Native American genocide in the United States

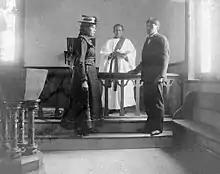
Young woman and young man standing at a church altar with a priest

During the Indian Wars, the American Army carried out a number of massacres and forced relocations of Indigenous peoples that are sometimes considered genocide. Jeffrey Ostler, the Beekman Professor of Northwest and Pacific History at the University of Oregon, stated the American Indian War "was genocidal war". Xabier Irujo, professor of genocide studies at the University of Nevada, Reno, stated, "the toll on human lives in the wars against the native nations between 1848 and 1881 was horrific." Notable conflicts in this period include the Dakota War, Great Sioux War, Comanche campaign, Snake War and Colorado War. These conflicts occurred in the United States from the time of the earliest colonial settlements in the 17th century until the end of the 19th century. The wars resulted from several factors, the most common being the desire of settlers and governments for Indian tribes' lands.